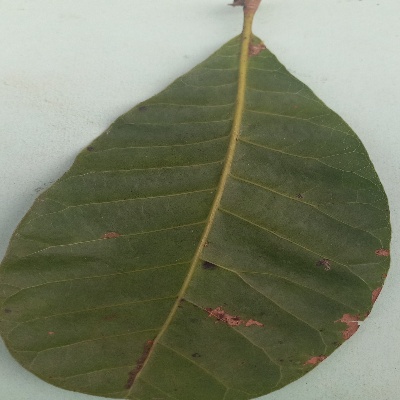
Crop: Cashew
Condition: anthracnose